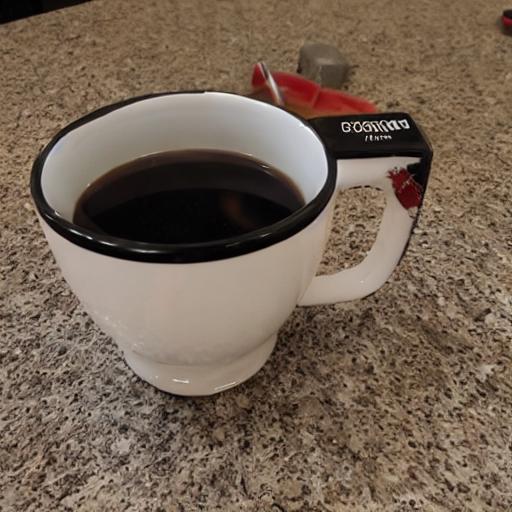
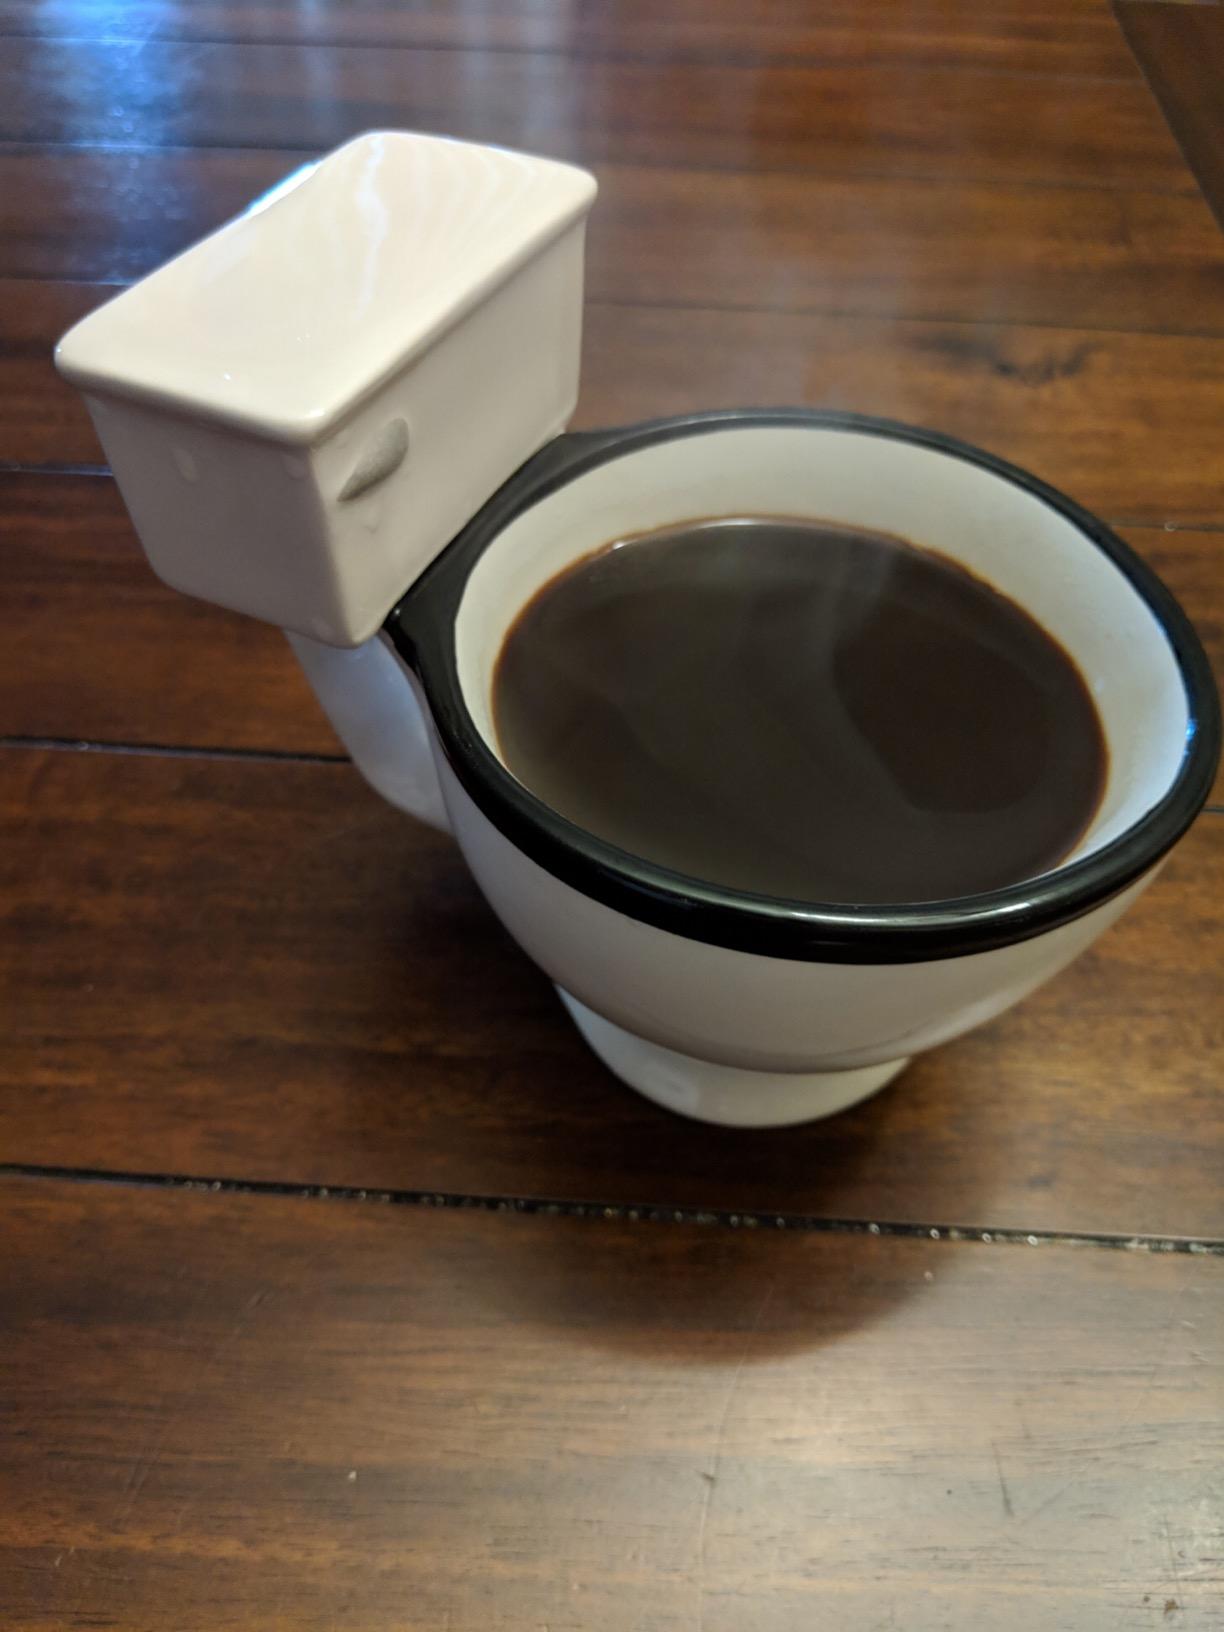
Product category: items_mug
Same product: no